Samford Bulldogs

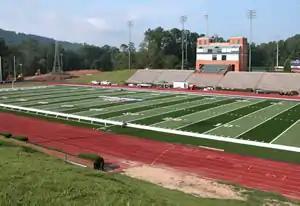
Seibert Stadium, home of Bulldogs football team

Samford's intercollegiate athletics teams are nicknamed the Bulldogs, and the team was represented by a costumed bulldog, complete with spiked collar and nasty growl, at football and basketball games. This mascot named “Spike” was retired in 2017 and replaced by a in-collared bulldog named "Sam", who was introduced in 2017. The mascots have been known to appear at other competitions where Samford is competing.